Publius Cornelius Scipio Nasica Corculum

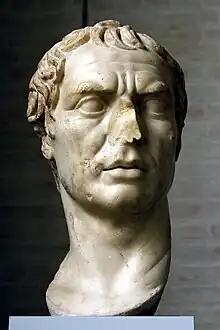
2nd century BC marble bust, thought to be of Scipio Africanus—Corculum's cousin and father-in-law—now in the Ny Carlsberg Glyptotek. It has been traditionally attributed to Sulla.

Corculum belonged to the patrician "gens" Cornelia, which was the foremost "gens" of the Republic in terms of consulships (the Cornelii had obtained 42 consulships before his). The Scipiones formed one of the two main "stirpes" of the Cornelii—the other being the Lentulii—with 14 consulships since Publius Cornelius Maluginensis Scipio, consul in 395 and founder of the family. Corculum was the son of Publius Cornelius Scipio Nasica (consul in 191) and grandson of Gnaeus Cornelius Scipio Calvus (consul in 222) who died during the Second Punic War. In addition, he was the cousin of Scipio Africanus, who defeated Hannibal, and Lucius Cornelius Scipio Asiaticus, who defeated Antiochos III. He also had a younger brother named Lucius, whose career is unknown, possibly because he was demoted by Cato the Censor during his censorship of 184.